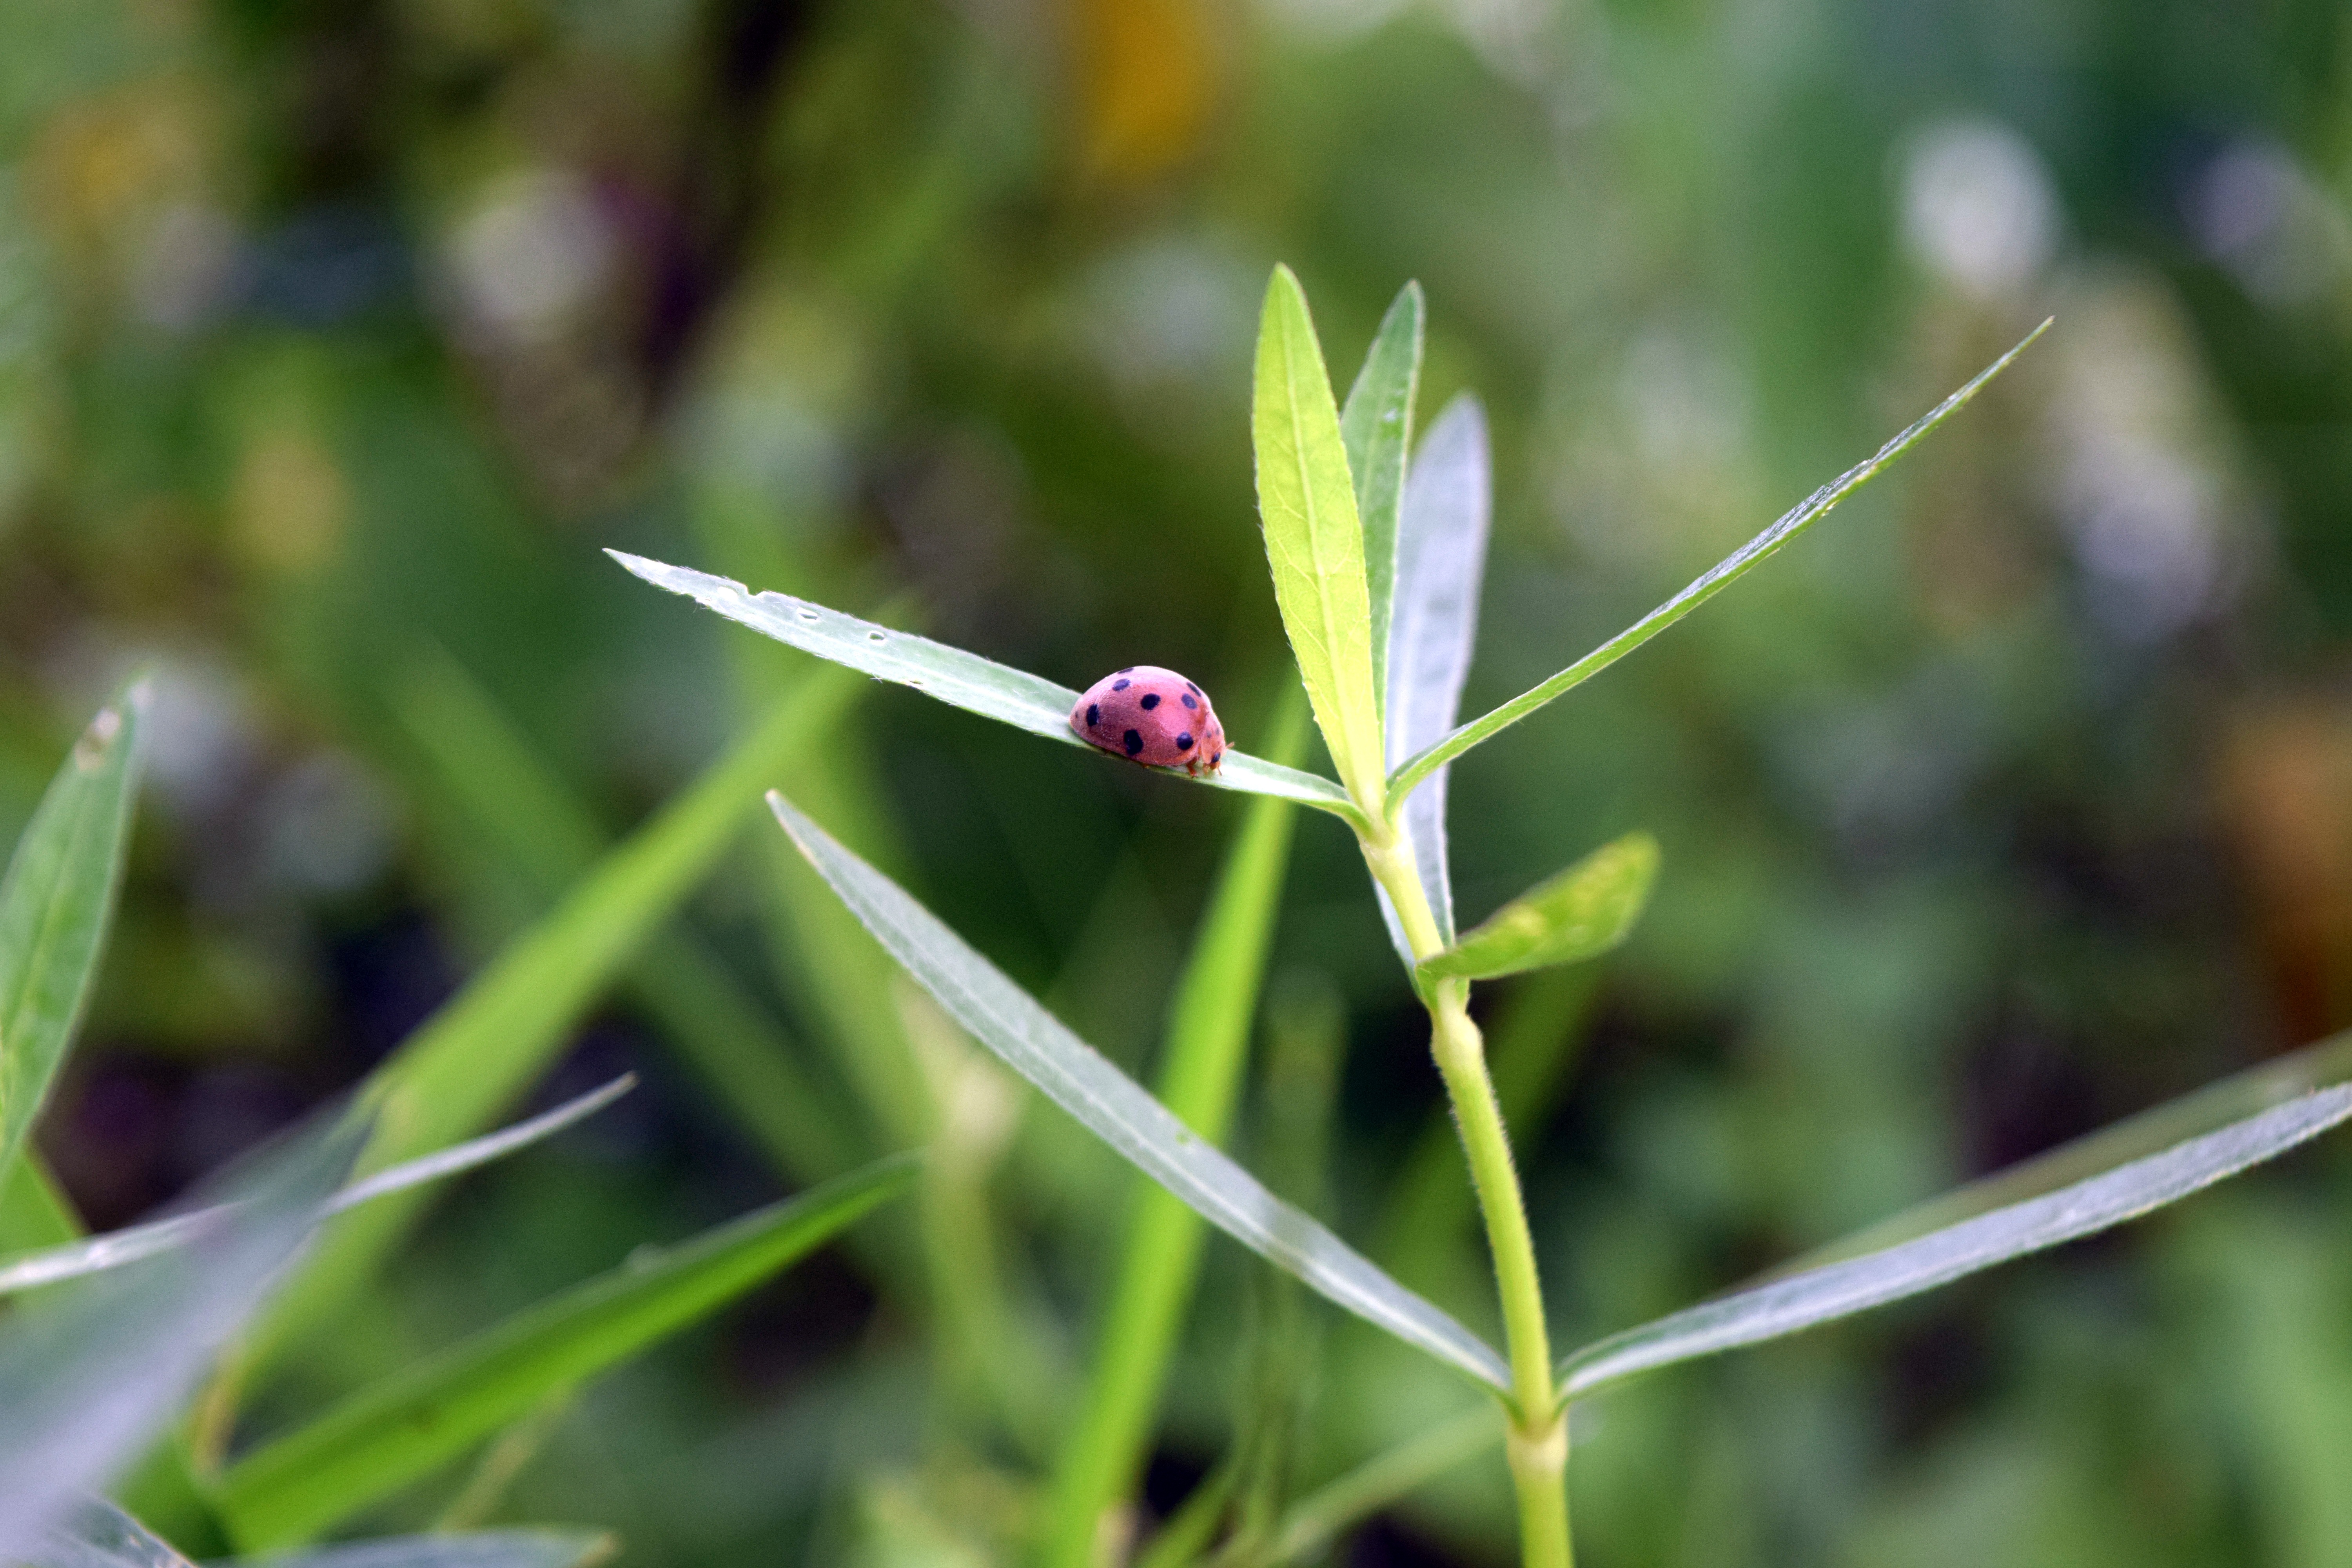
nature, grass, plant, leaf, flower, green, insect, macro, small, bug, botany, garden, flora, fauna, invertebrate, wildflower, close up, shrub, macro photography, flowering plant, plant stem, land plant